Années folles

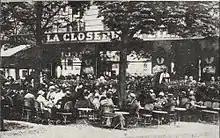
The Closerie des Lilas in 1909.

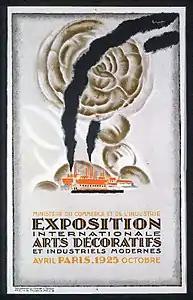
Paris Expo 1925

Surrealism came to the forefront in the 1920s cultural scene, bringing new forms of expression to poetry with authors like André Breton, whose "Surrealist Manifesto" appeared in 1924, Louis Aragon, Paul Éluard, and Robert Desnos. Émigré artists had created Post-Impressionism, Cubism, and Fauvism in Paris before World War I, and included Pablo Picasso, Marc Chagall, Amedeo Modigliani, and Piet Mondrian, along with French artists Pierre Bonnard, Henri Matisse, Jean Metzinger, and Albert Gleizes.